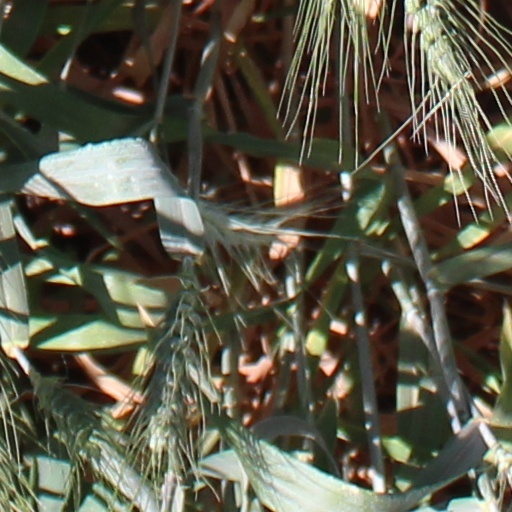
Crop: wheat